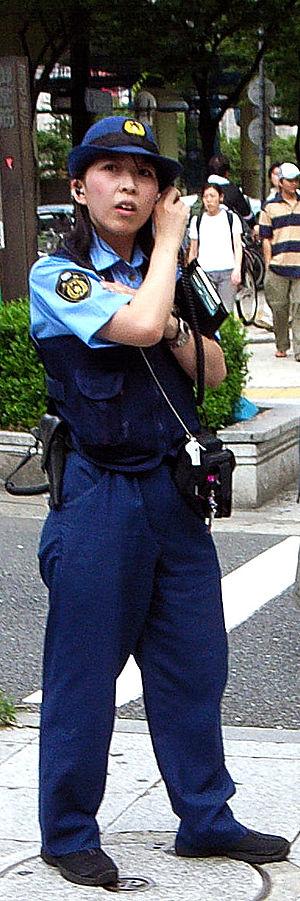
Une femme policière en service à Namba, Osaka.